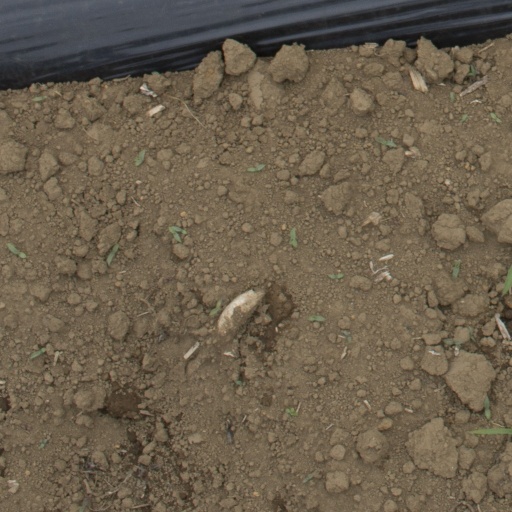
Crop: Jerusalem artichoke